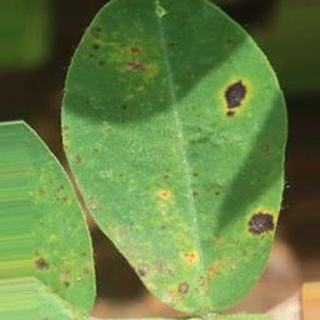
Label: groundnut_early_leaf_spot